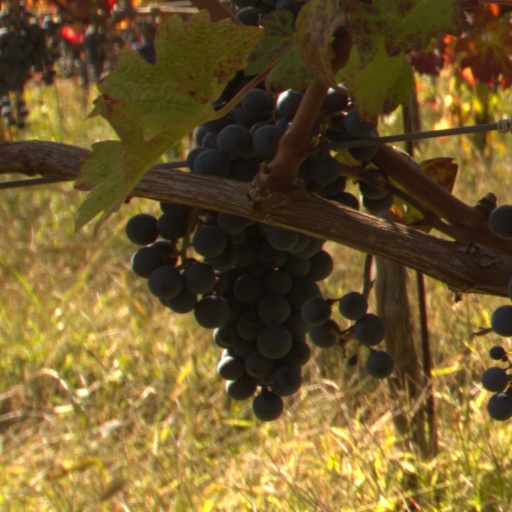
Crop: grape